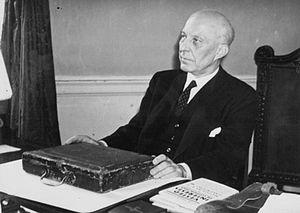
Le secrétaire d'État aux Affaires, à l'Innovation et aux Compétences est le membre du gouvernement britannique placé à la tête du département des Affaires, de l'Innovation et des Compétences.
Edward Hugh John Neale Dalton PC, baron Dalton, est un politicien britannique, membre du Parti travailliste qui fut Chancelier de l'Échiquier de 1945 à 1947.